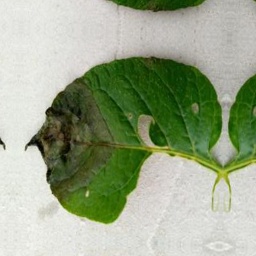
Etiqueta: Late Blight